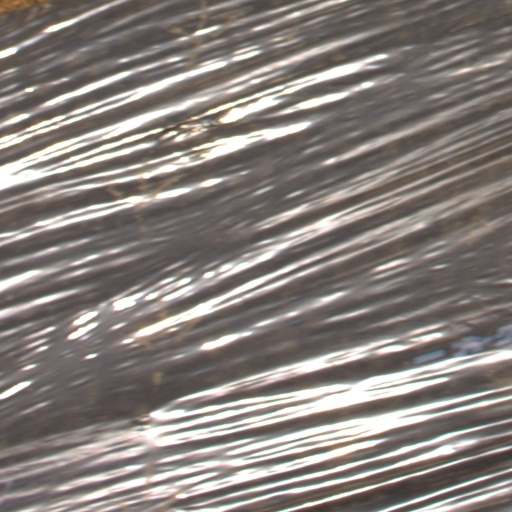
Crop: Jerusalem artichoke